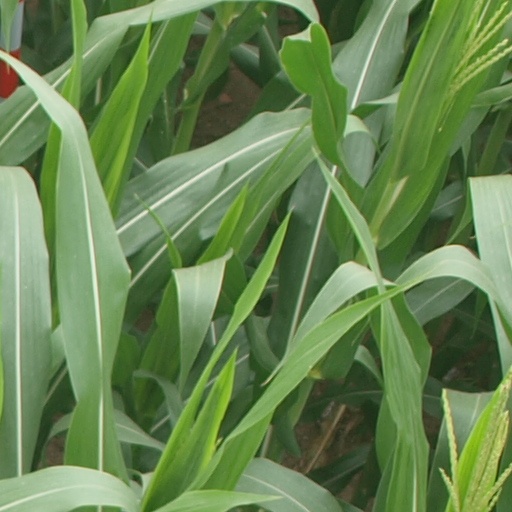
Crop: maize; corn